McNeil Homestead

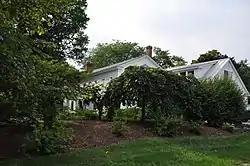

The McNeil Homestead is a historic ferry-related property off Wings Point Road in Charlotte, Vermont, USA. The complex includes a 19th-century house, former tavern, and barn, all built by members of the McNeil family, the first operators of the Charlotte-Essex Ferry, whose eastern terminus is just south of the property. It was listed on the National Register of Historic Places in 1982.